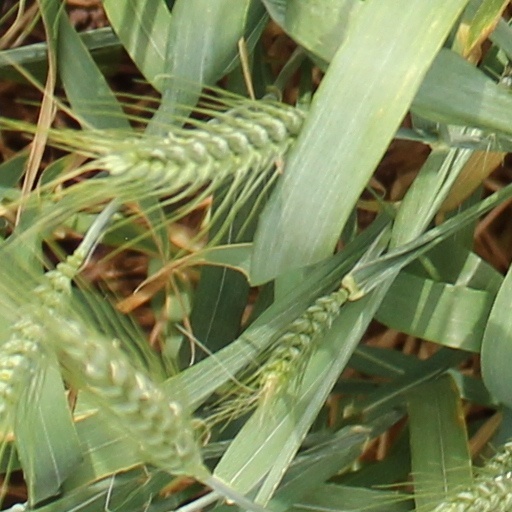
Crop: wheat